Question: Please indicate a possible affordance area of the sit_on_bench that can be used for sitting on
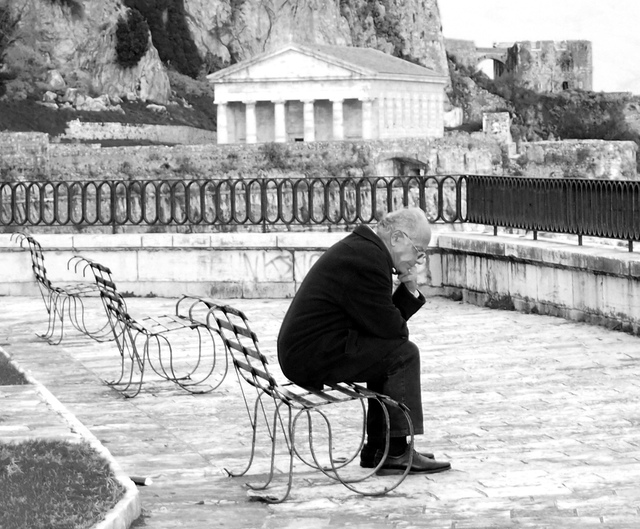
Answer: [271.477, 377.852, 392.505, 408.109]